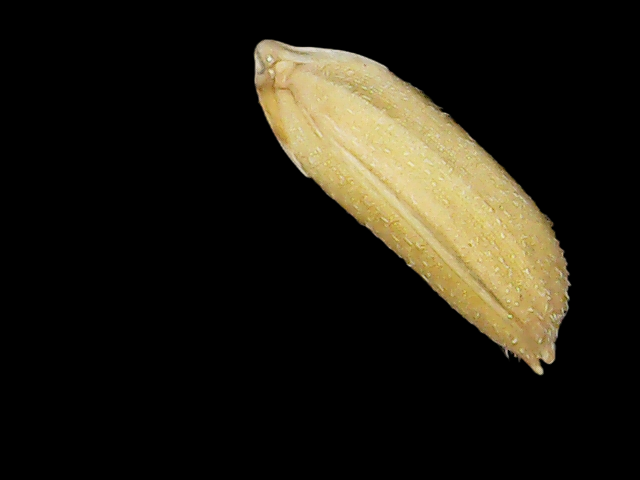
Rice variety: Binadhan21